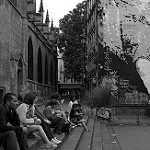
Label: B & W